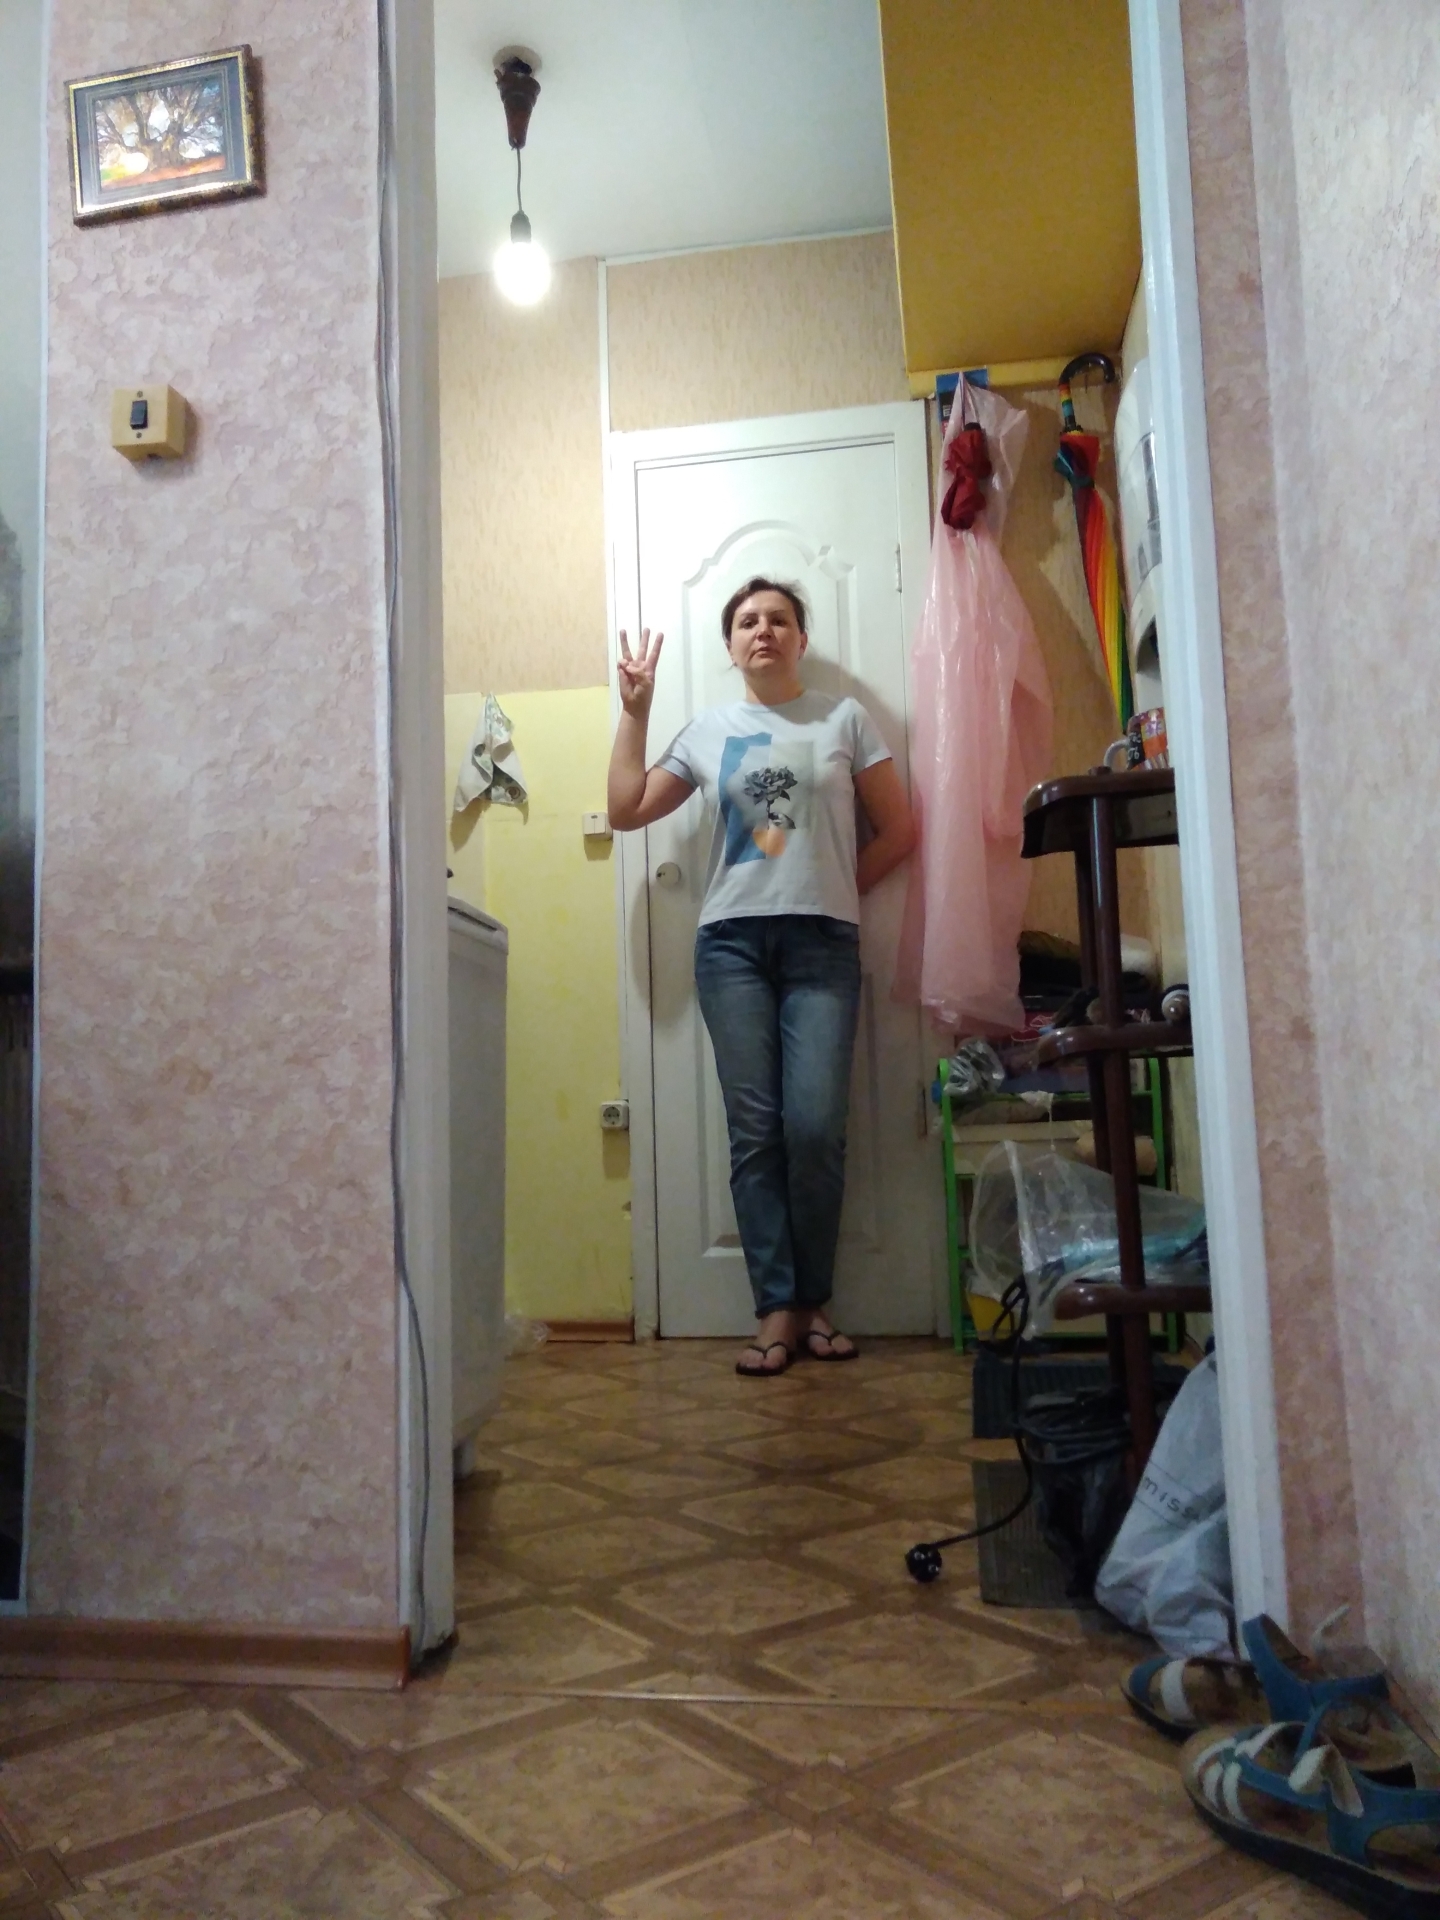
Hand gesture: three